Marvin Rees, Baron Rees of Easton

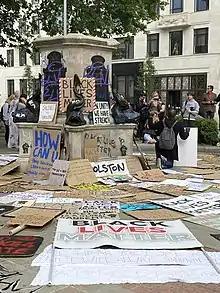
The pedestal is seen with purple spraypaint graffiti "BLM" over two of the bronze plaques and black "Black Lives Matter" and stencilled raised fists on the plinth. Placards propped on the pedestal include "Black Lives Matter", "Silence is Violence", "The UK is not innocent" and "In unity is strength". Many more placards lie on the ground around the pedestal, with "Black Lives Matter", "Racism is a global pandemic", and other slogans.

Rees was again selected to be the Labour candidate for the 2016 mayoral election, easily defeating a sitting Labour councillor in the selection. On 5 May 2016, he was elected Mayor of Bristol. He received 56,729 votes in the first round and 12,021 transfer votes in the second round, giving him 68,750 votes overall. He has been referred to as "the first black mayor of African descent" in the UK.